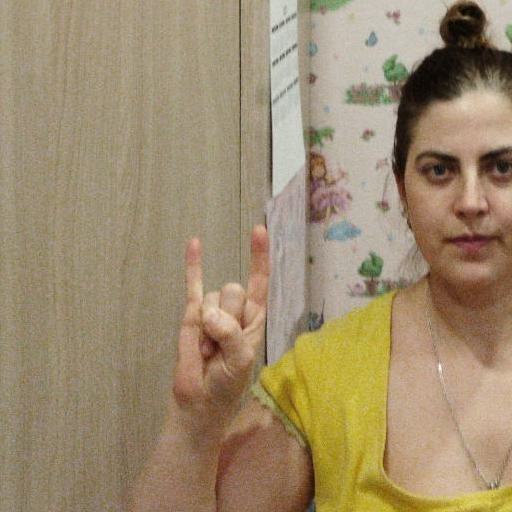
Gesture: rock